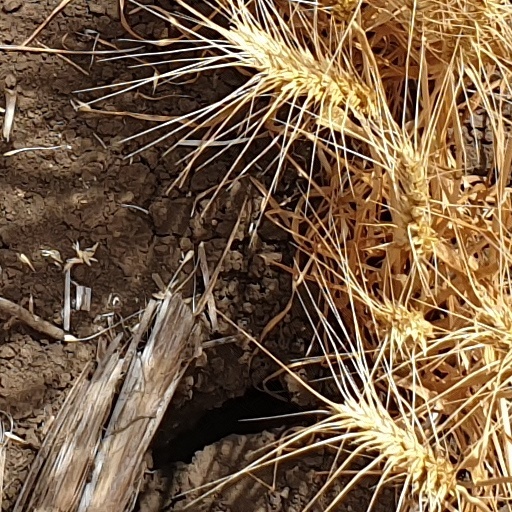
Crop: wheat